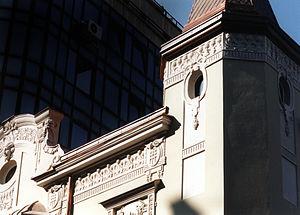
Obilićev venac, est une rue de Belgrade, la capitale de la Serbie, située dans la municipalité urbaine de Stari grad.